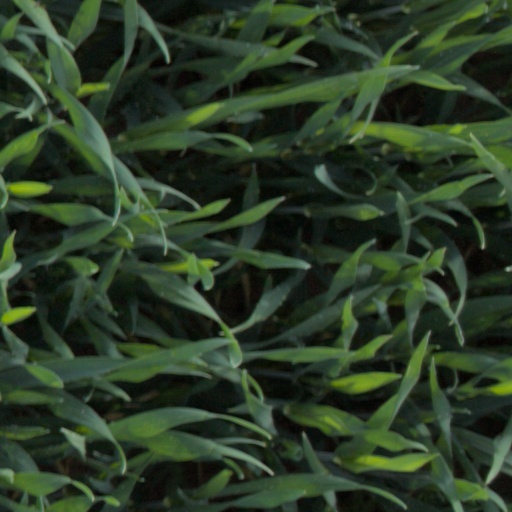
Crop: wheat